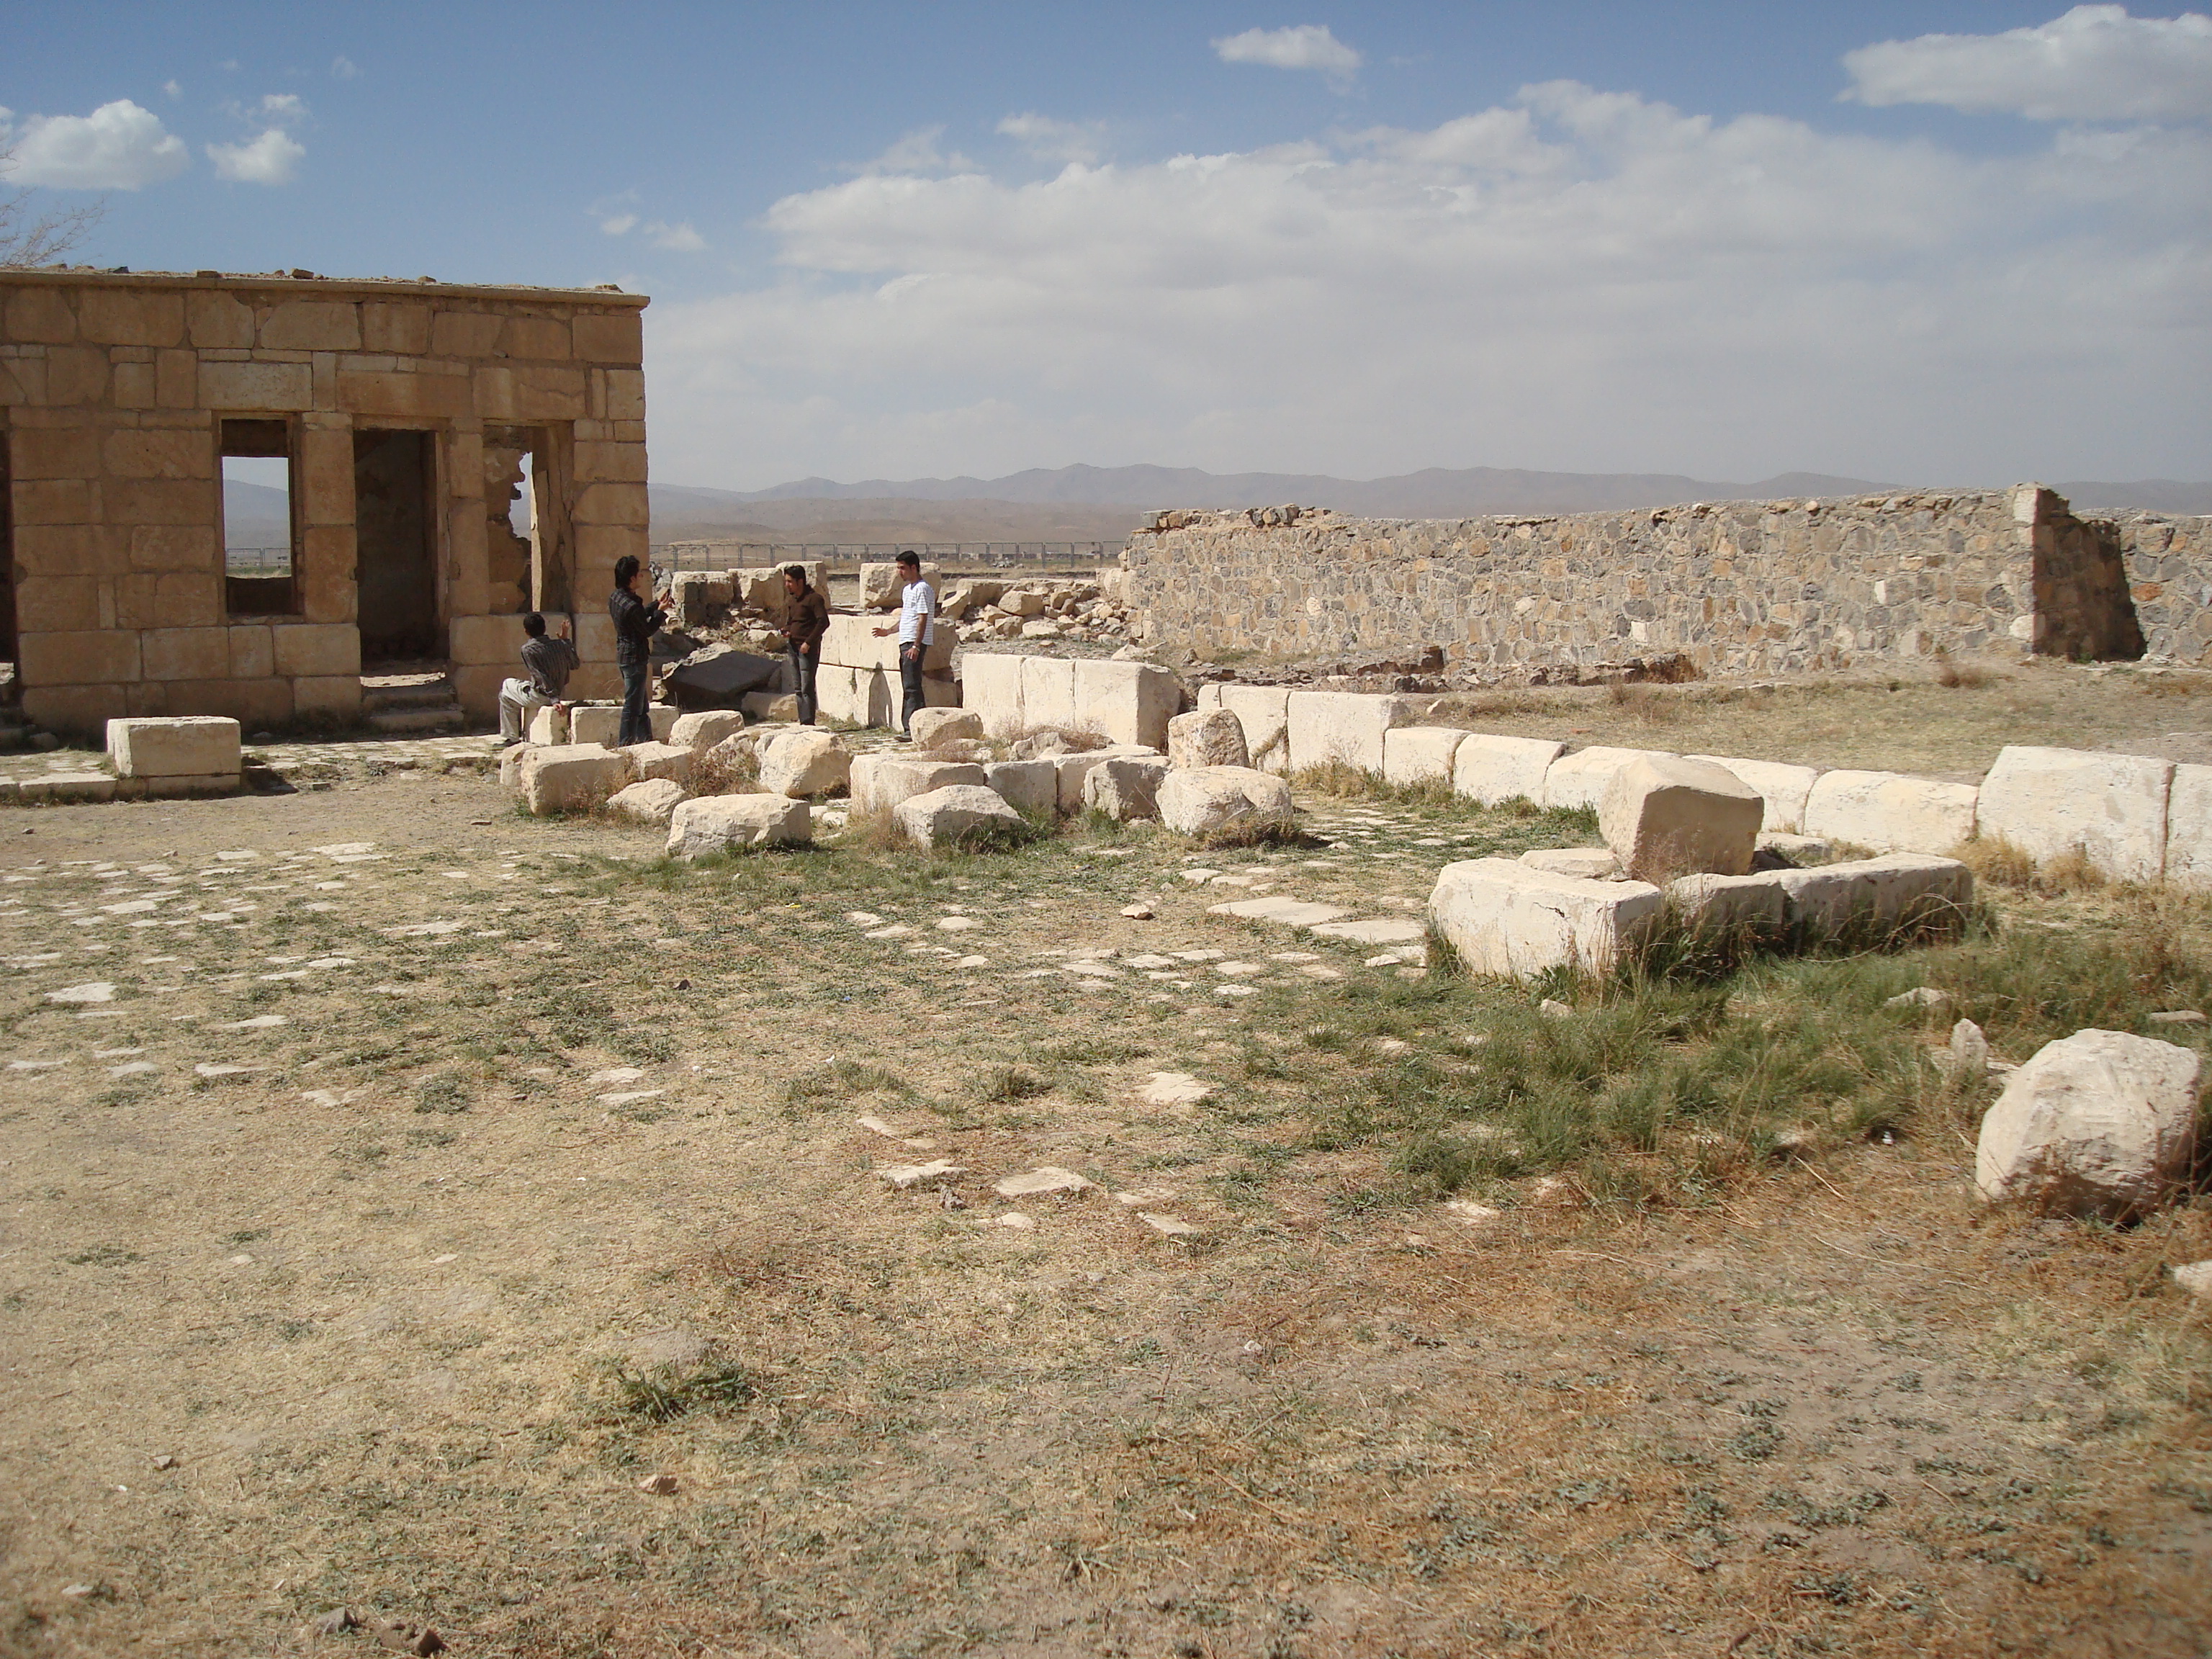
persepolis, persia, iran, shiraz, Achaemenid, Darius, empire, Cyrus, ancient, archaeological site, ancient history, ruins, historic site, village, rural area, adaptation, land lot, history, landscape, soil, tourism, archaeology